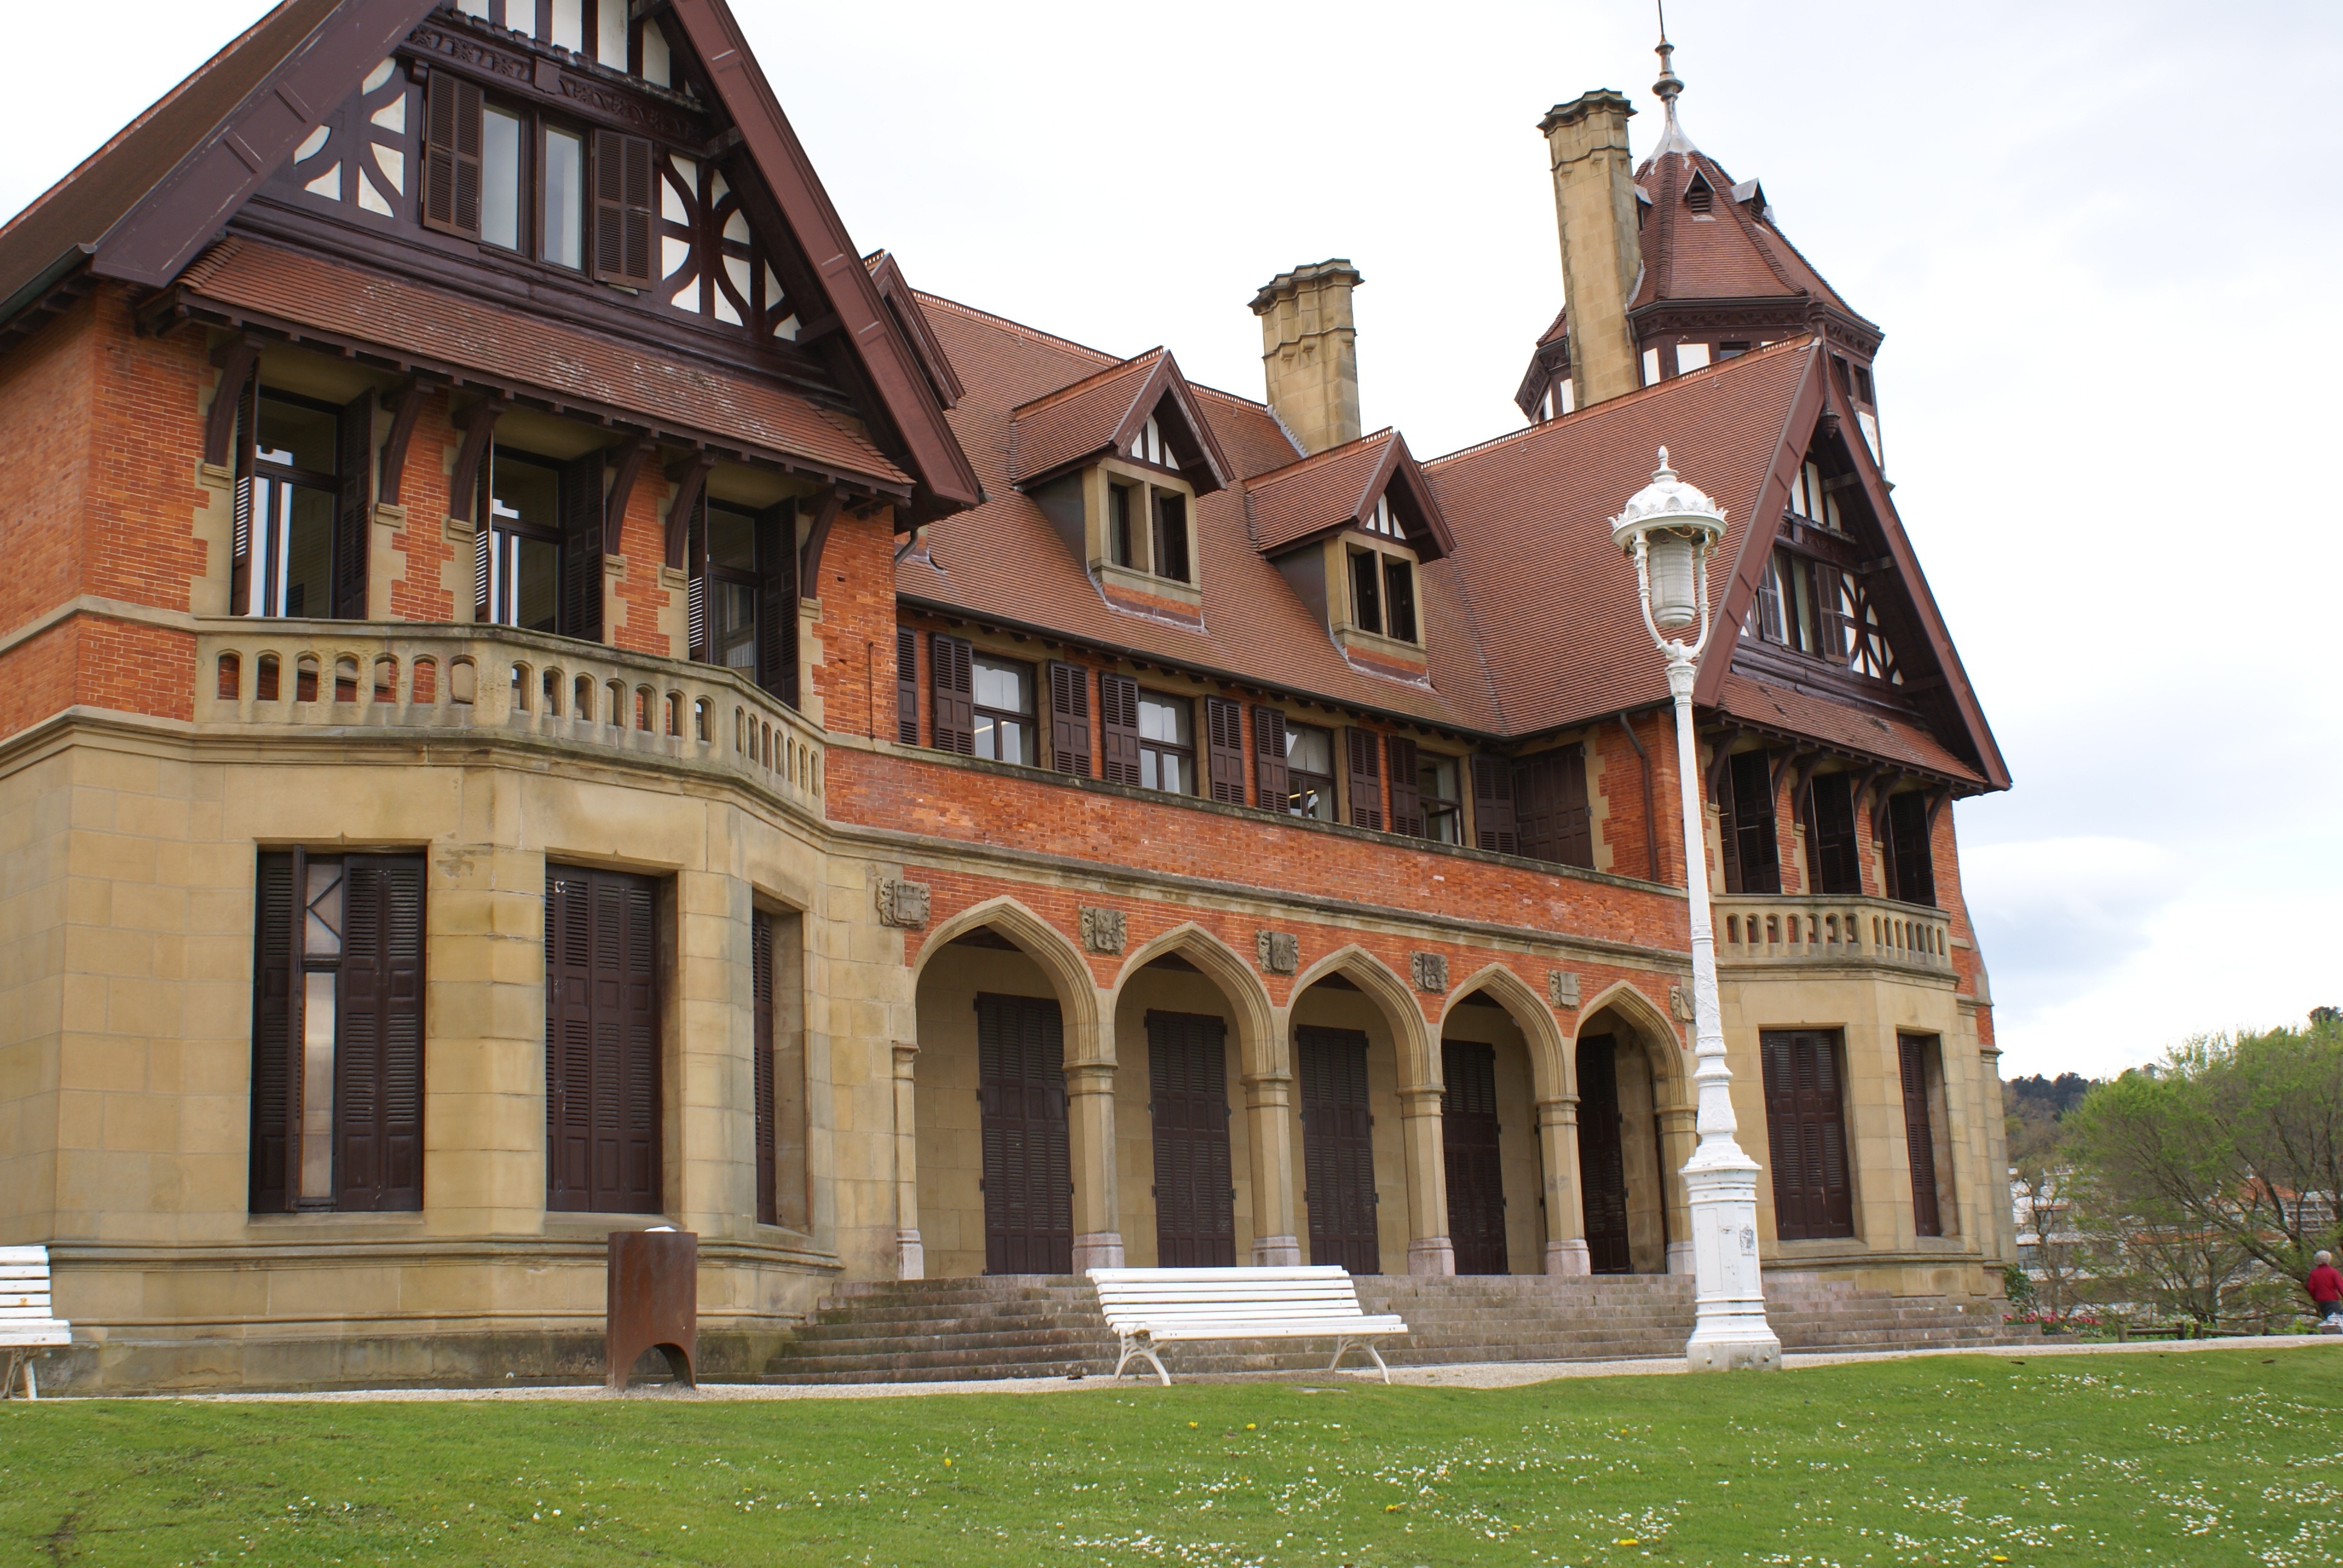
architecture, mansion, house, building, chateau, palace, home, facade, property, monastery, synagogue, estate, summer palace, manor house, stately home, san sebastian, palacio miramar